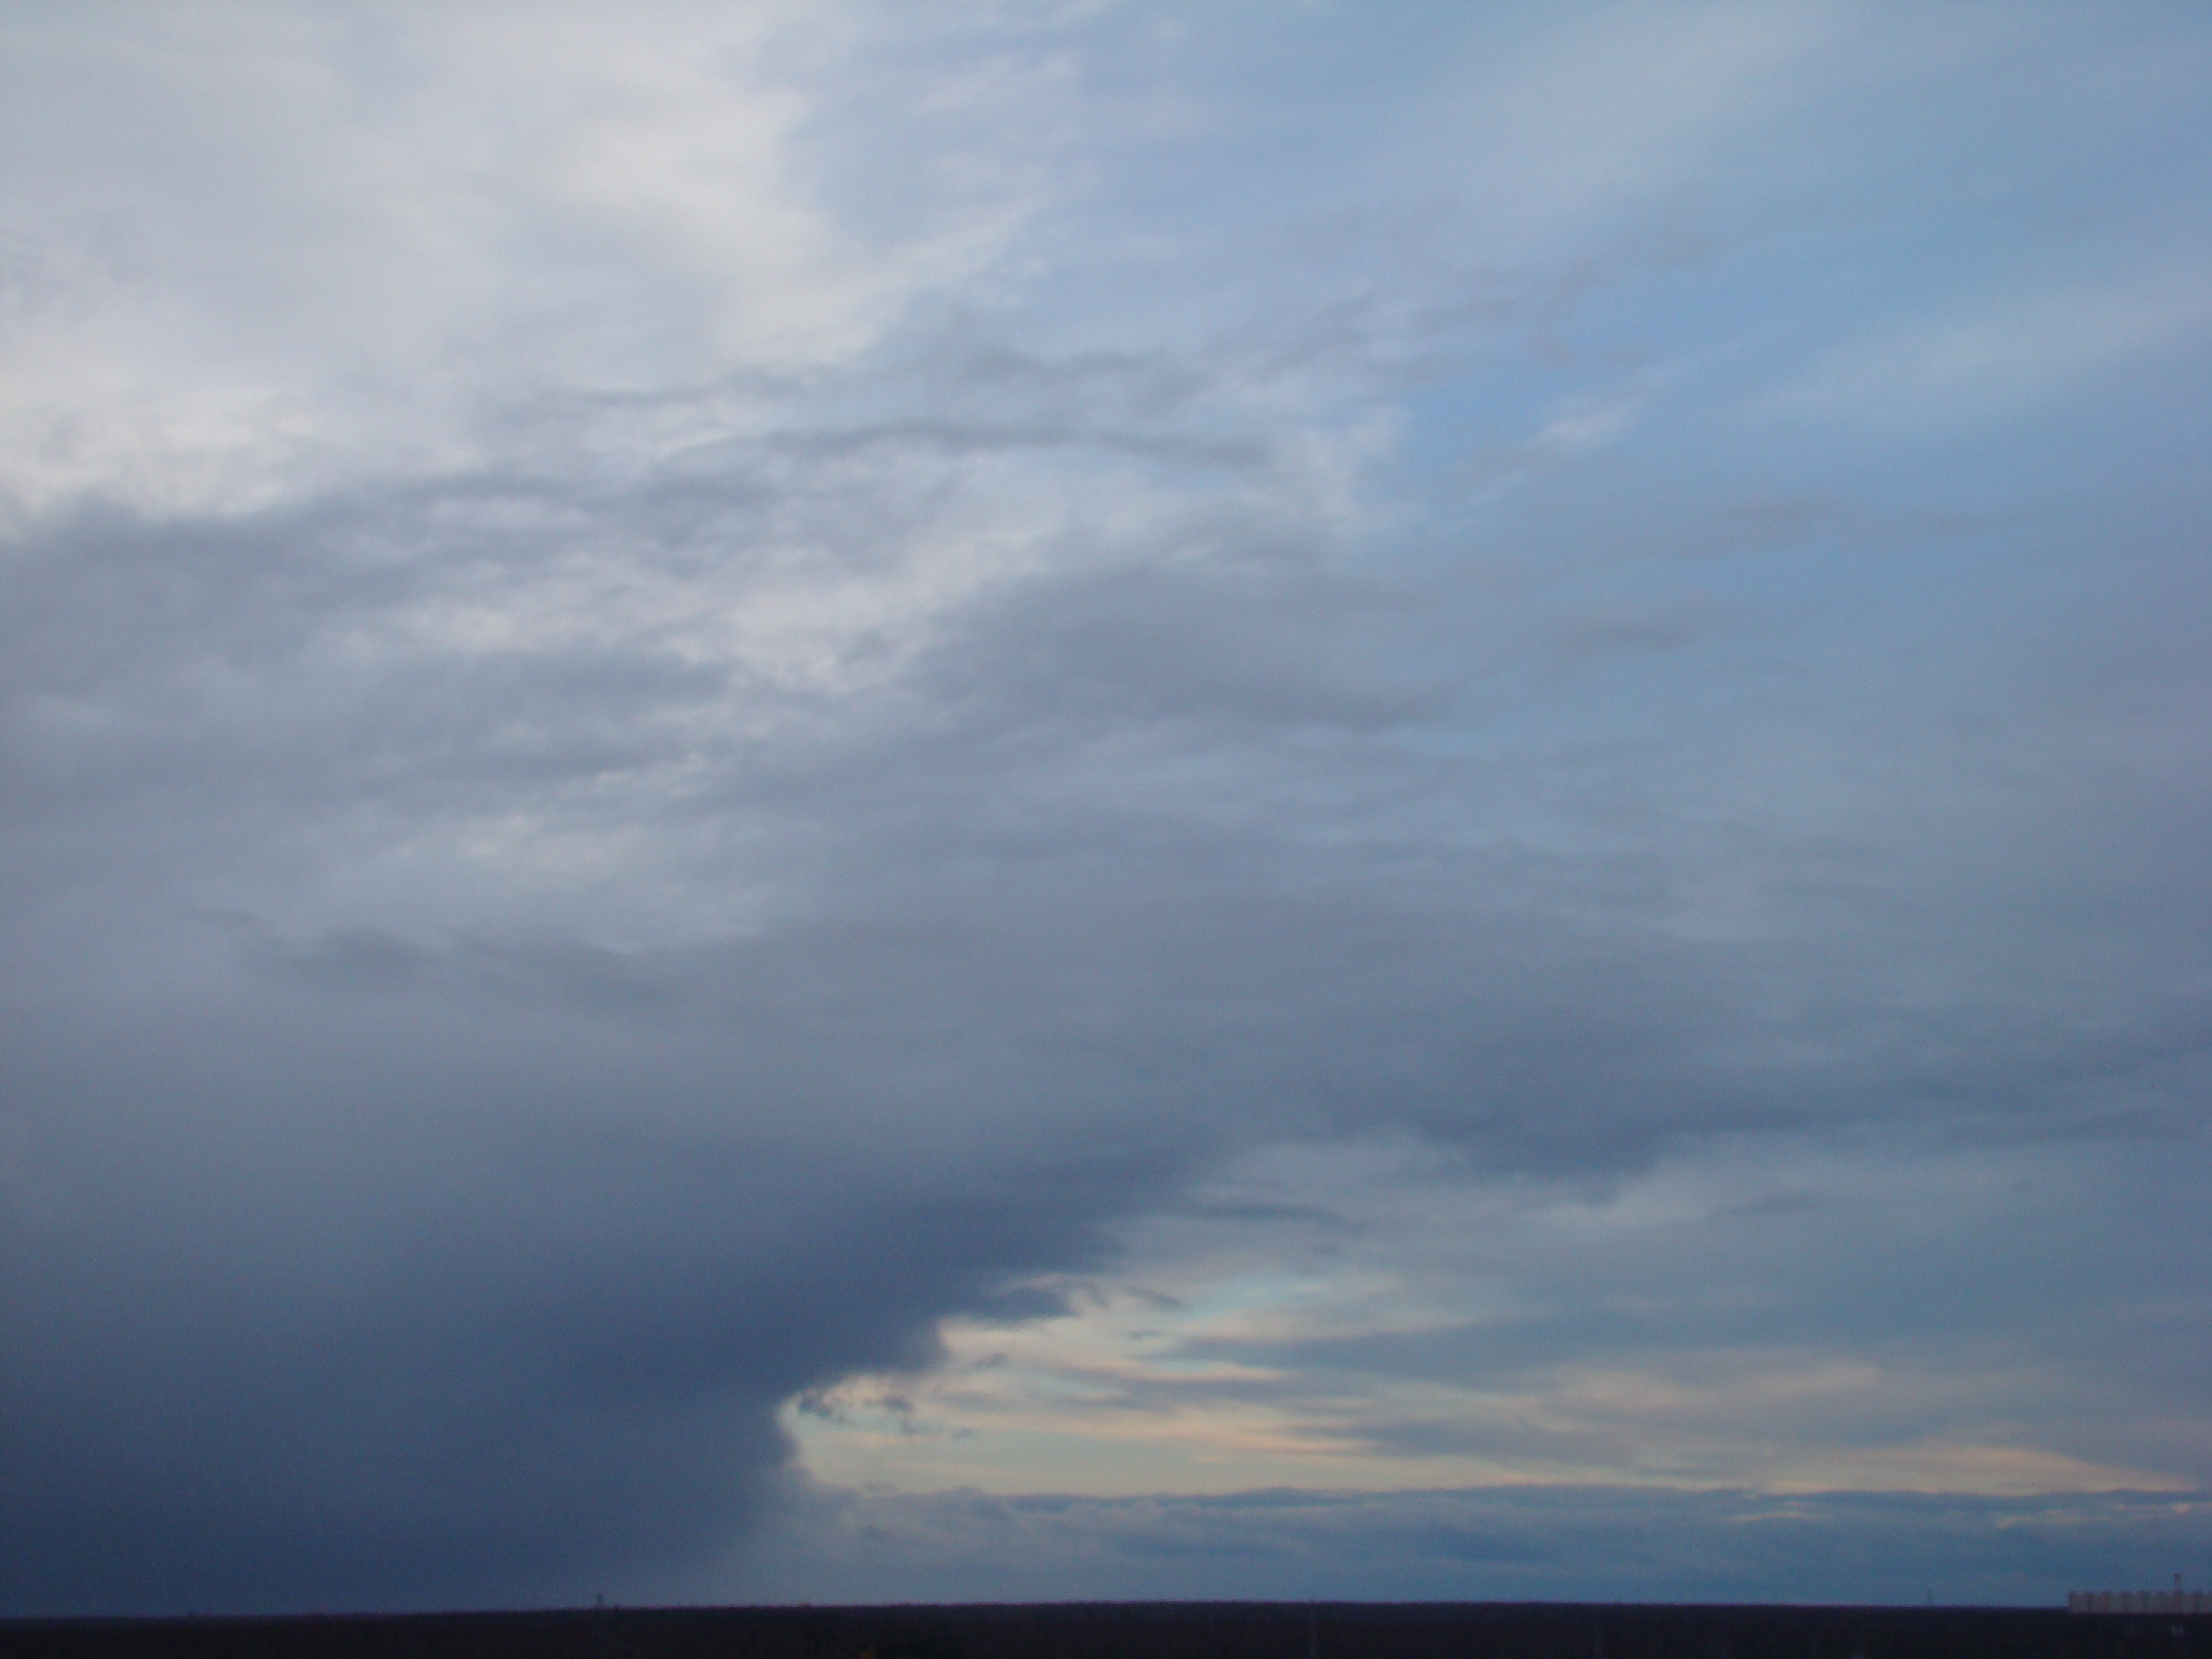
sea, ocean, horizon, cloud, sky, dawn, atmosphere, dusk, weather, cumulus, cool image, sony, moscow, russia, moskau, moscou, dsc, h9, dsch9, therebeastormabrewin, afterglow, meteorological phenomenon